Gabriel Richard

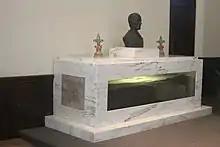
The tomb of Father Gabriel Richard resides now in the Basilica's Fr. Gabriel Richard Chapel

On September 13, 1832, after assisting cholera victims during an epidemic, Gabriel Richard died in Detroit. He was buried in a crypt in the chapel of Sainte Anne's and was later moved to the Fr. Gabriel Richard Chapel where his coffin is on full display. His library was among the collection of the Sacred Heart Seminary beginning in 1925 and were presented to the University of Michigan in 1951.